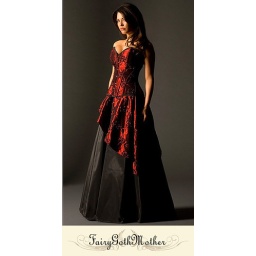
A beautiful red dress a girl could wear to a Halloween masked ball. She could be a vampire mistress in the dress